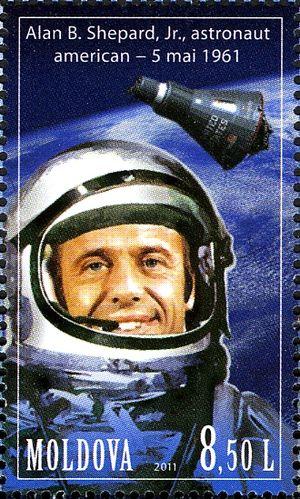
Alan Bartlett Shepard Jr., né le 18 novembre 1923 à Derry et mort le 21 juillet 1998 à Pebble Beach, est un aviateur naval, pilote d'essai, astronaute et homme d'affaires américain. En 1961, il devient le premier Américain à voyager dans l'espace et, en 1971, il marche sur la Lune.